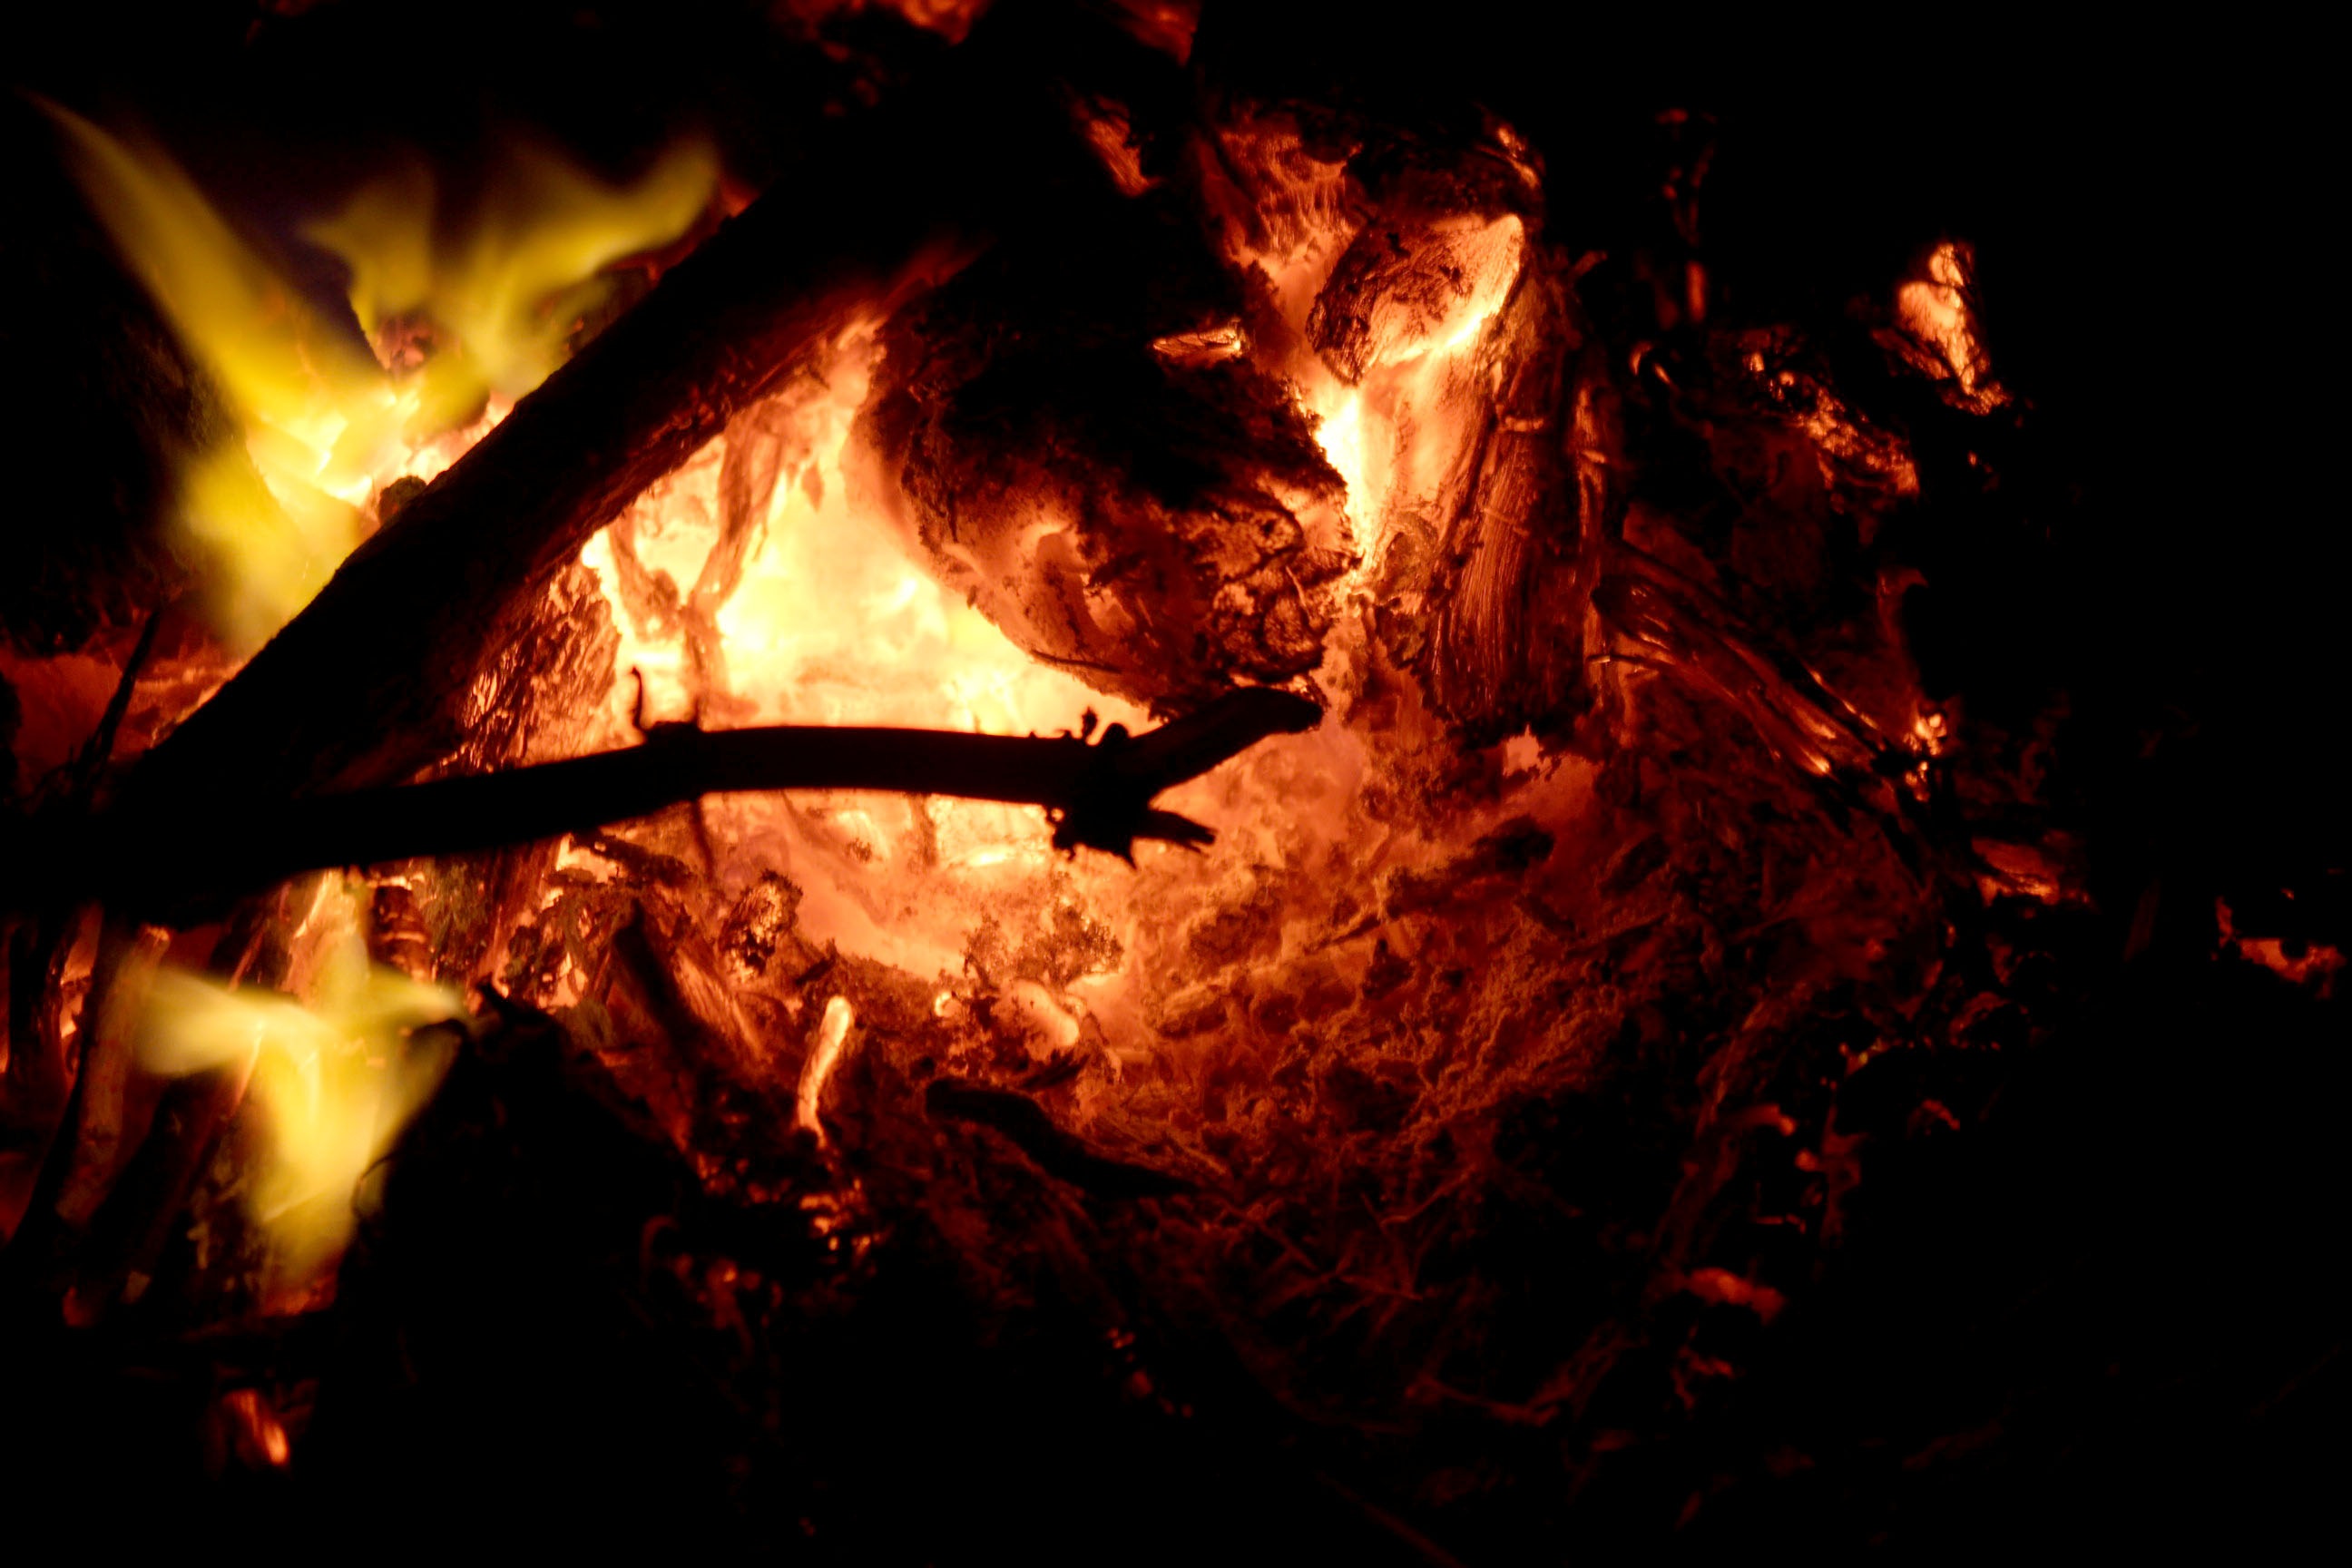
wood, night, dark, flame, fire, darkness, campfire, bonfire, heat, burn, font, charcoal, furnace, smores, geological phenomenon